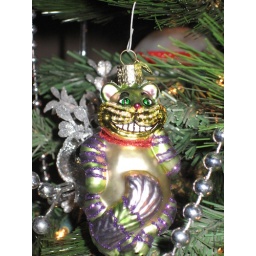
The best cat in the house